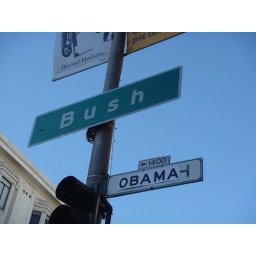
All Bush street signs in San Francisco were changed to Obama yesterday.